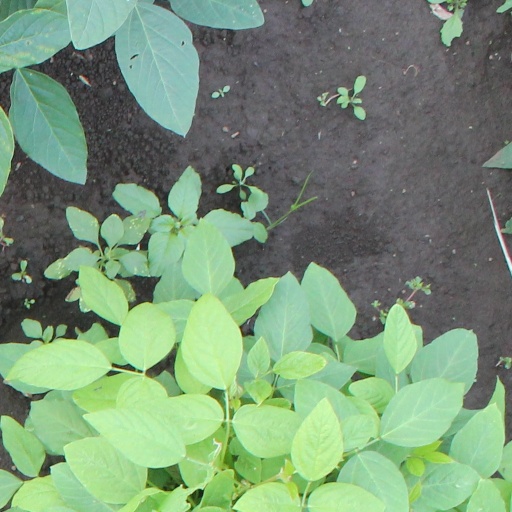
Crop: soybean